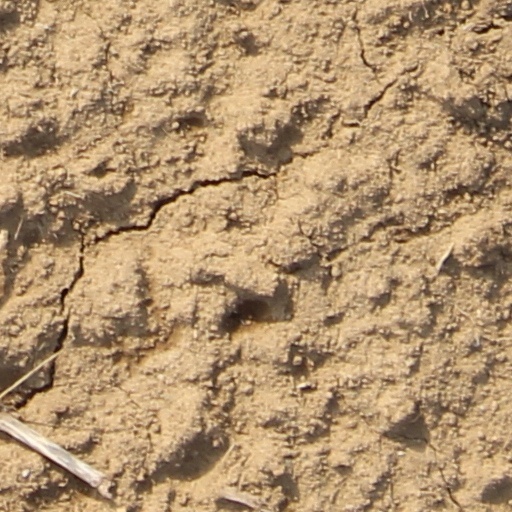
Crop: wheat